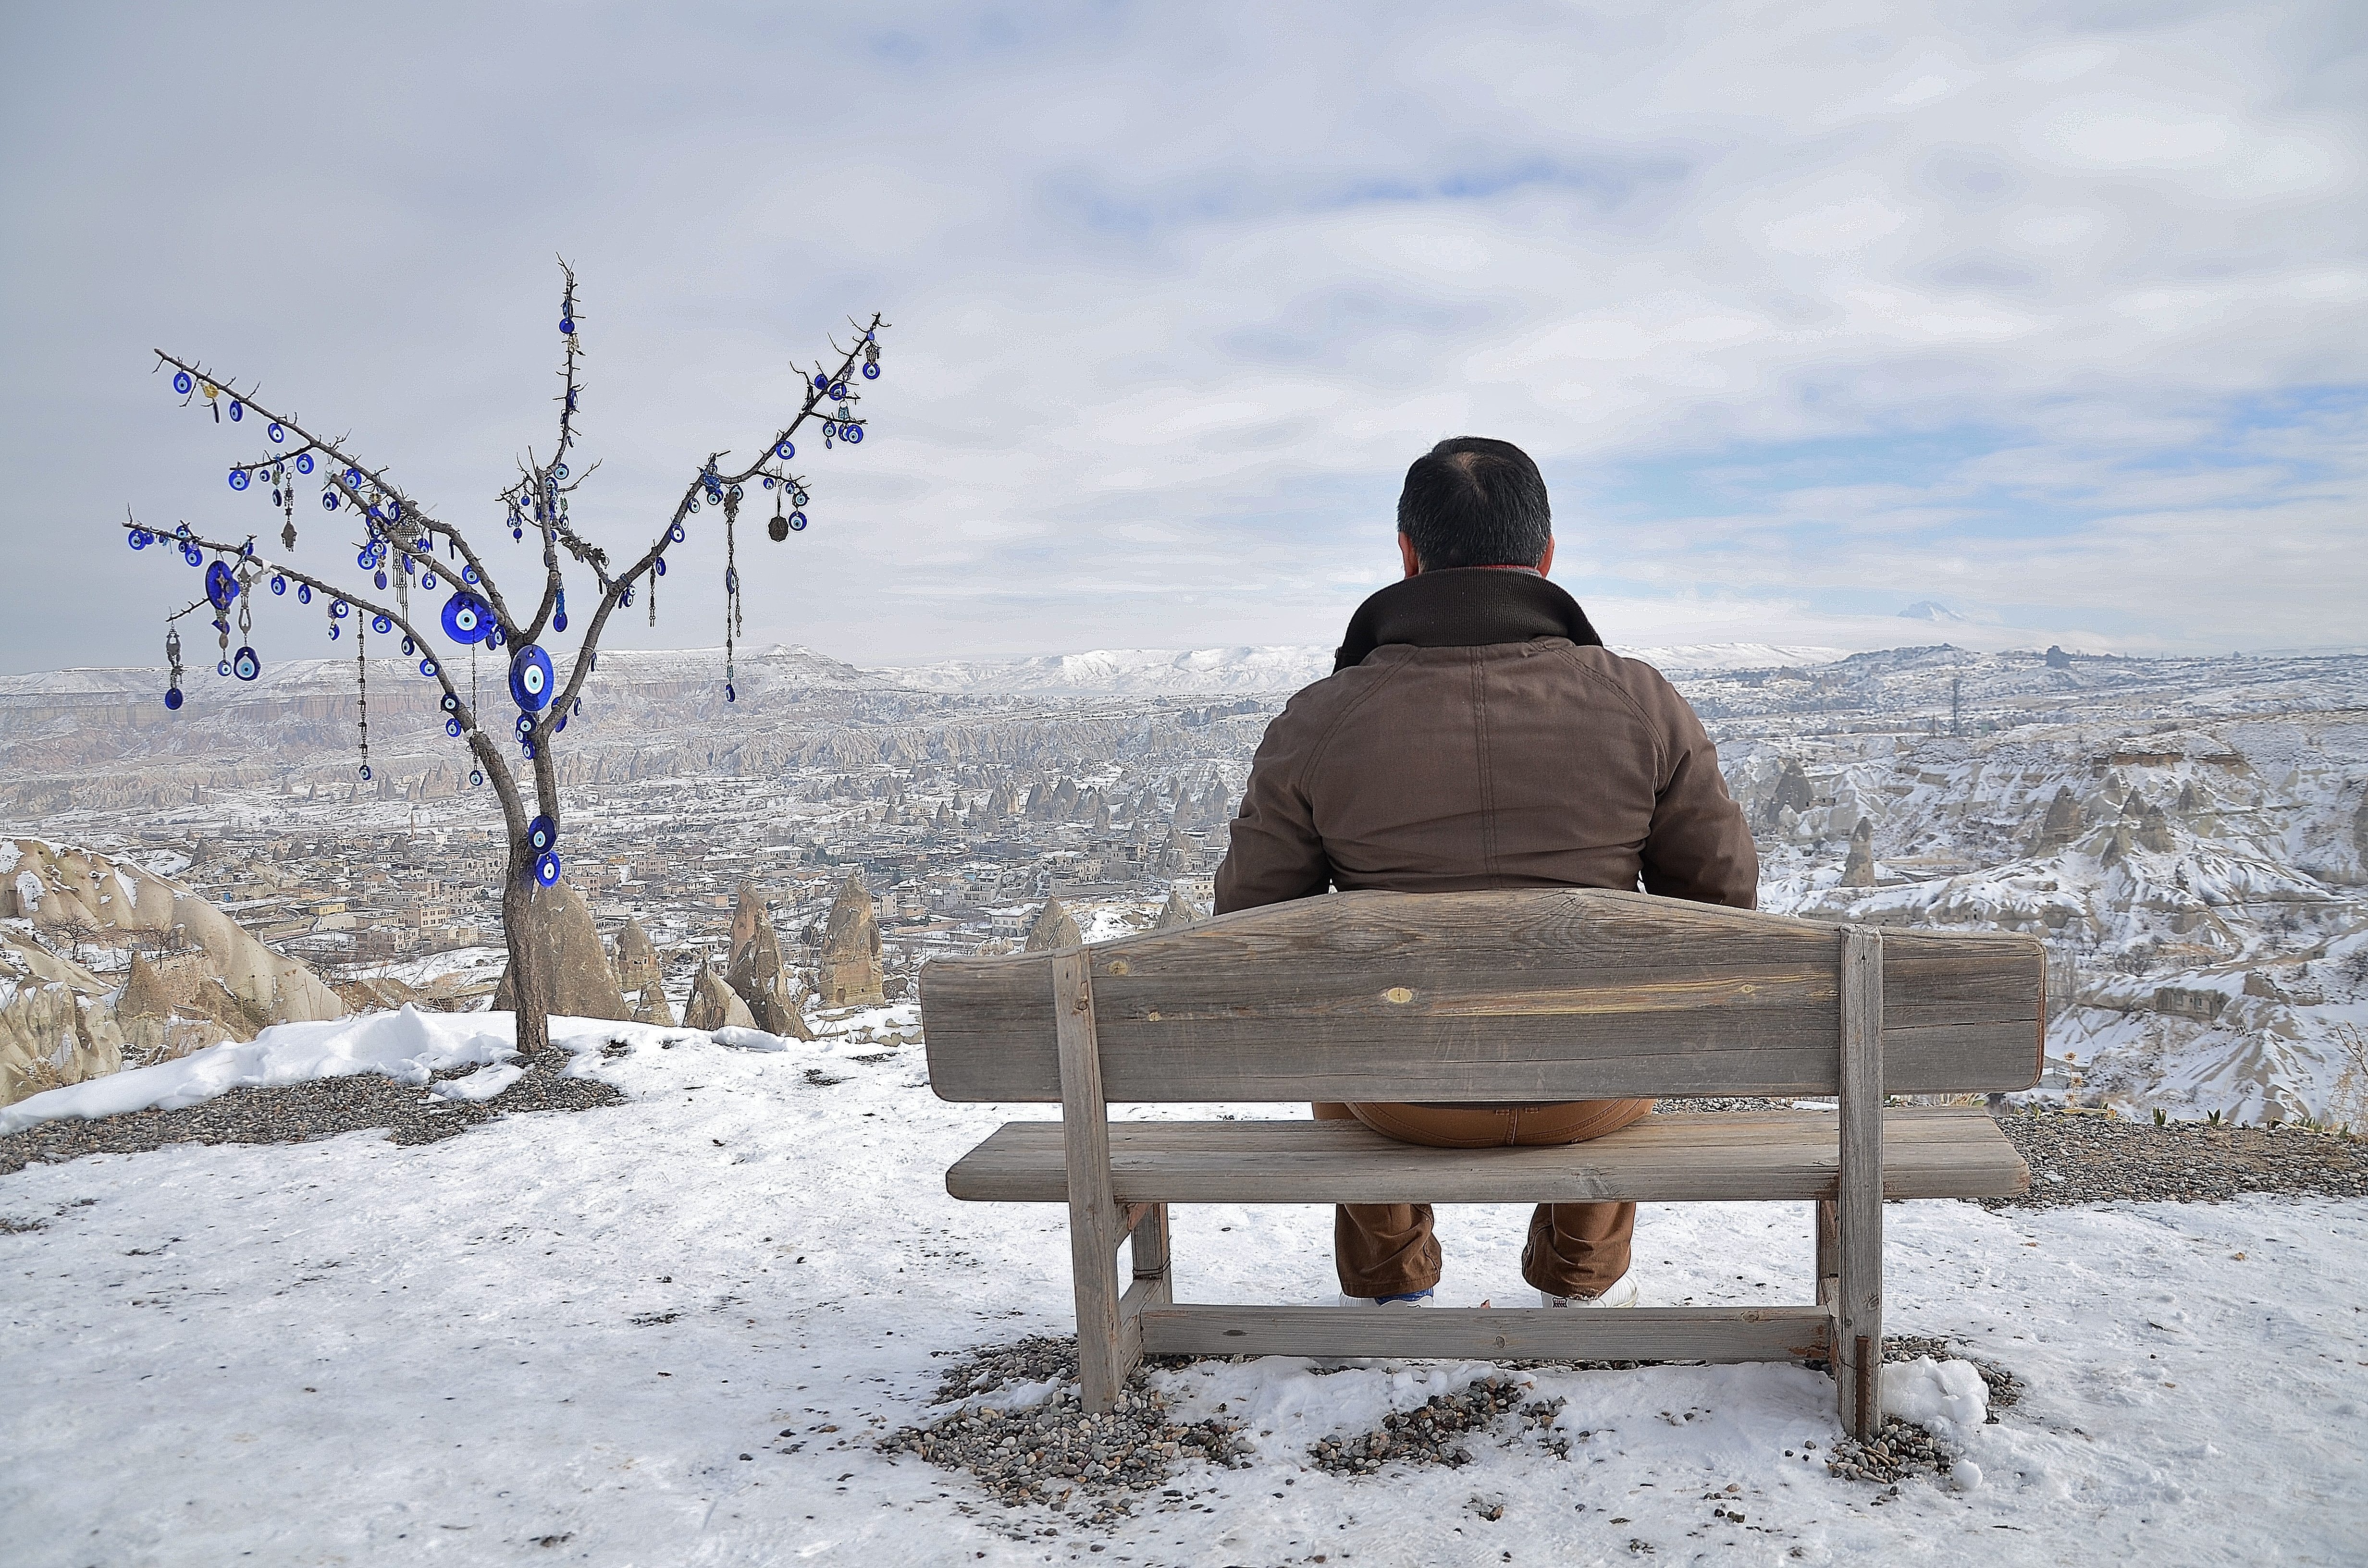
man, landscape, sea, nature, sand, mountain, snow, winter, sky, white, alone, vacation, solitude, male, ice, spring, sitting, weather, frozen, season, bank, resting, winter mood, cappadocia, human positions